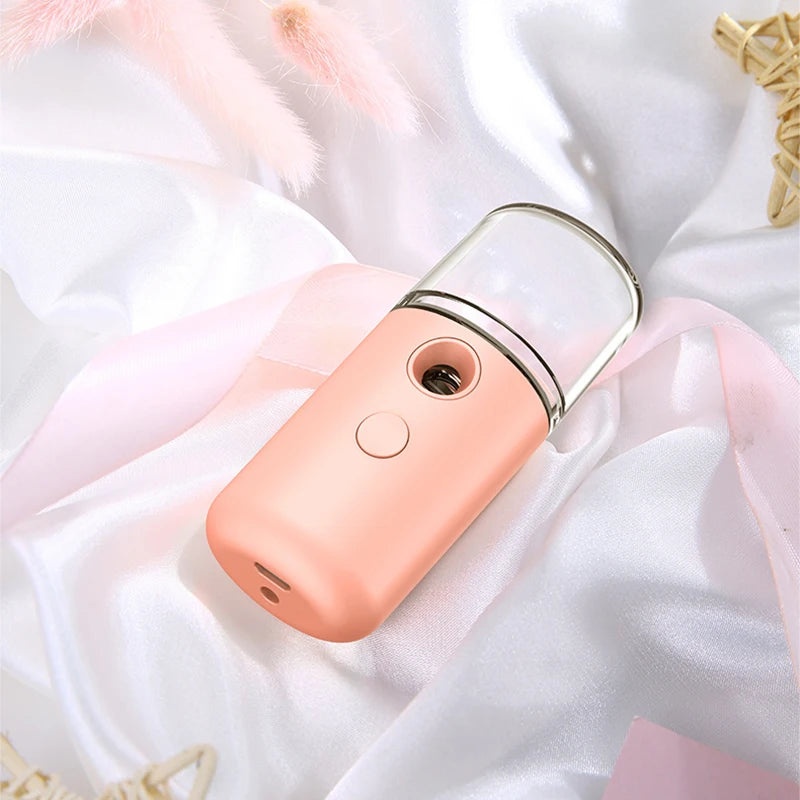
Nano Face Mist Hydration Sprayer
Brand: StorePilot
The Mini USB Nano Facial Mister is a handy cool mist spray machine designed to provide instant hydration and refreshment for your skin anytime, anywhere. Utilizing advanced nano technology, this facial sprayer produces ultra-fine mist particles that penetrate deeply, enhancing moisture absorption and leaving your skin feeling revitalized. Compact and portable, it's the perfect addition to your skincare routine, ensuring you maintain a dewy complexion throughout the day, whether at home or on the go.
Category: Health & Beauty > Personal Care > Cosmetics > Cosmetic Tools > Skin Care Tools > Facial Saunas